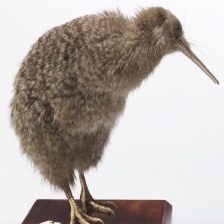
Species: KIWI
Scientific name: APTERYX